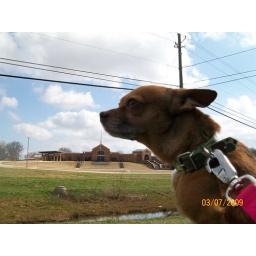
and rideing in the window of the car